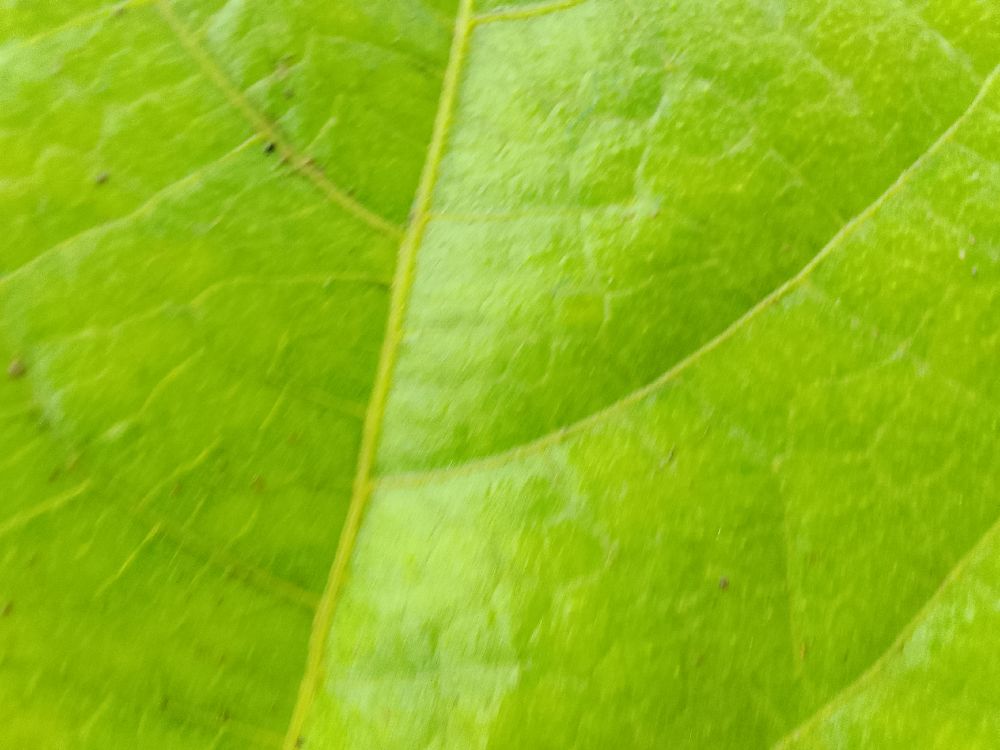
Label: healthy